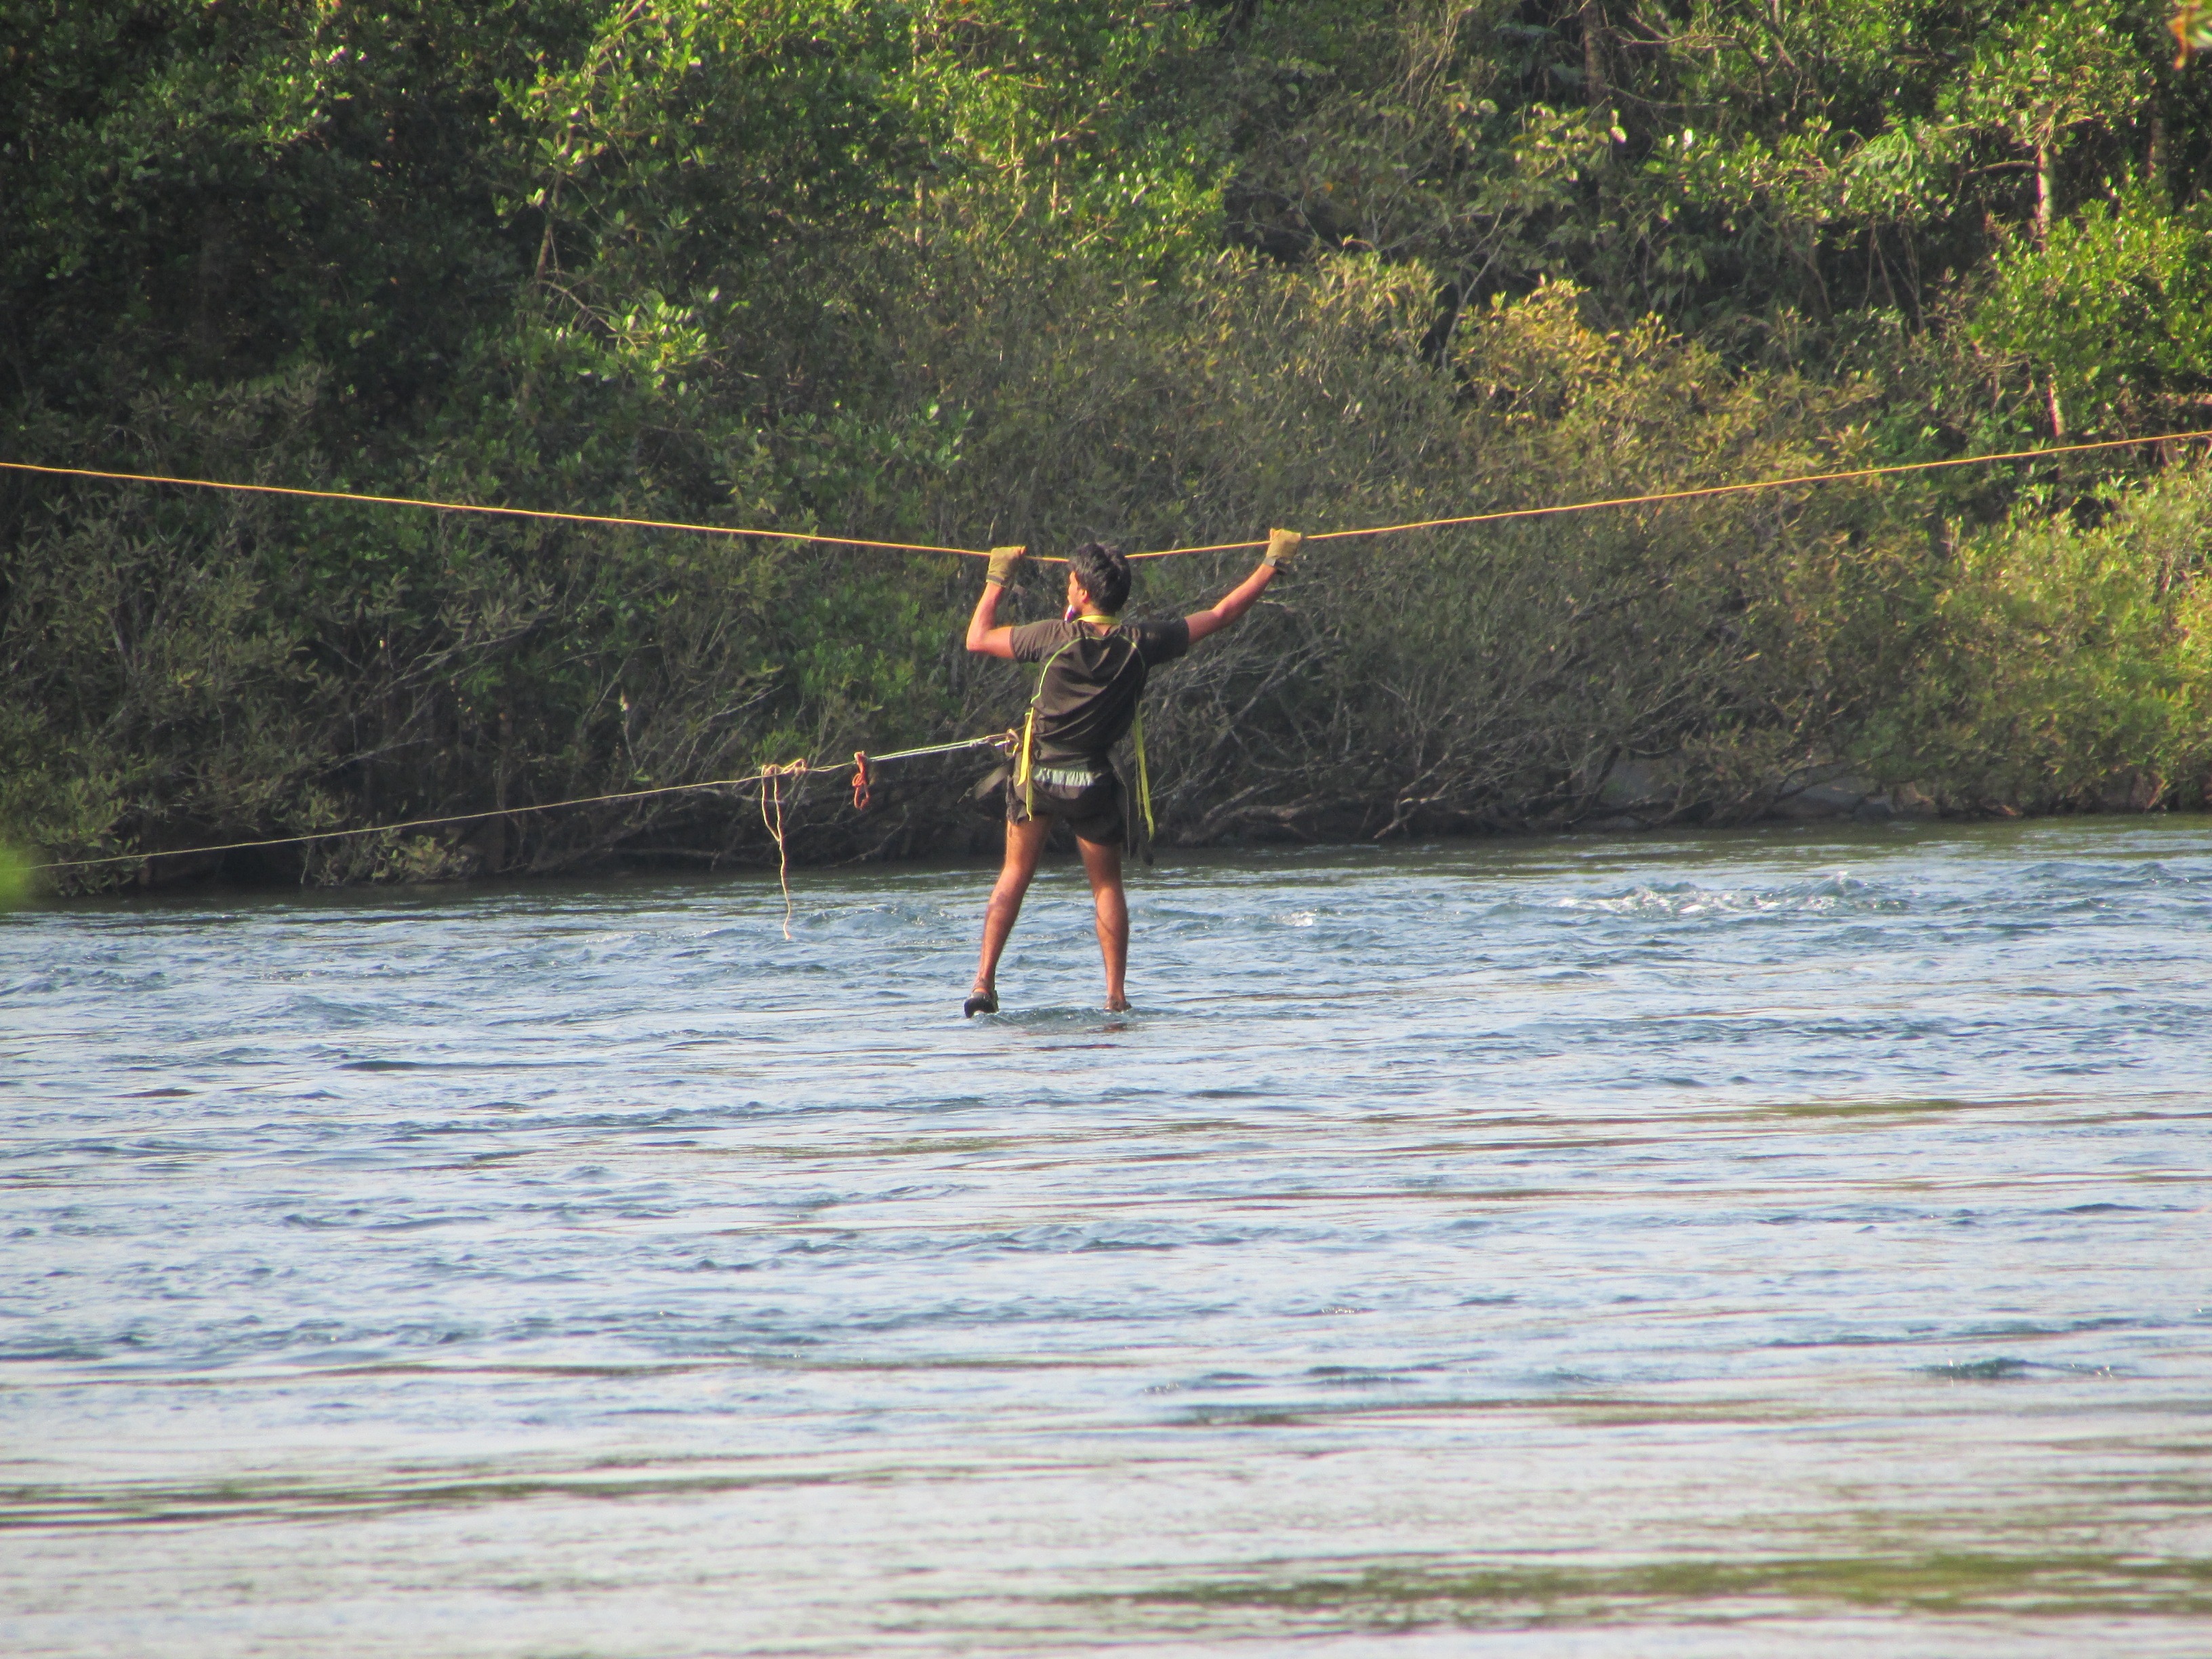
landscape, water, nature, outdoor, wilderness, person, crossing, river, land, wild, environment, paddle, tranquil, scenic, fishing, natural, scenery, cross, boating, india, river crossing, recreational fishing, kali river